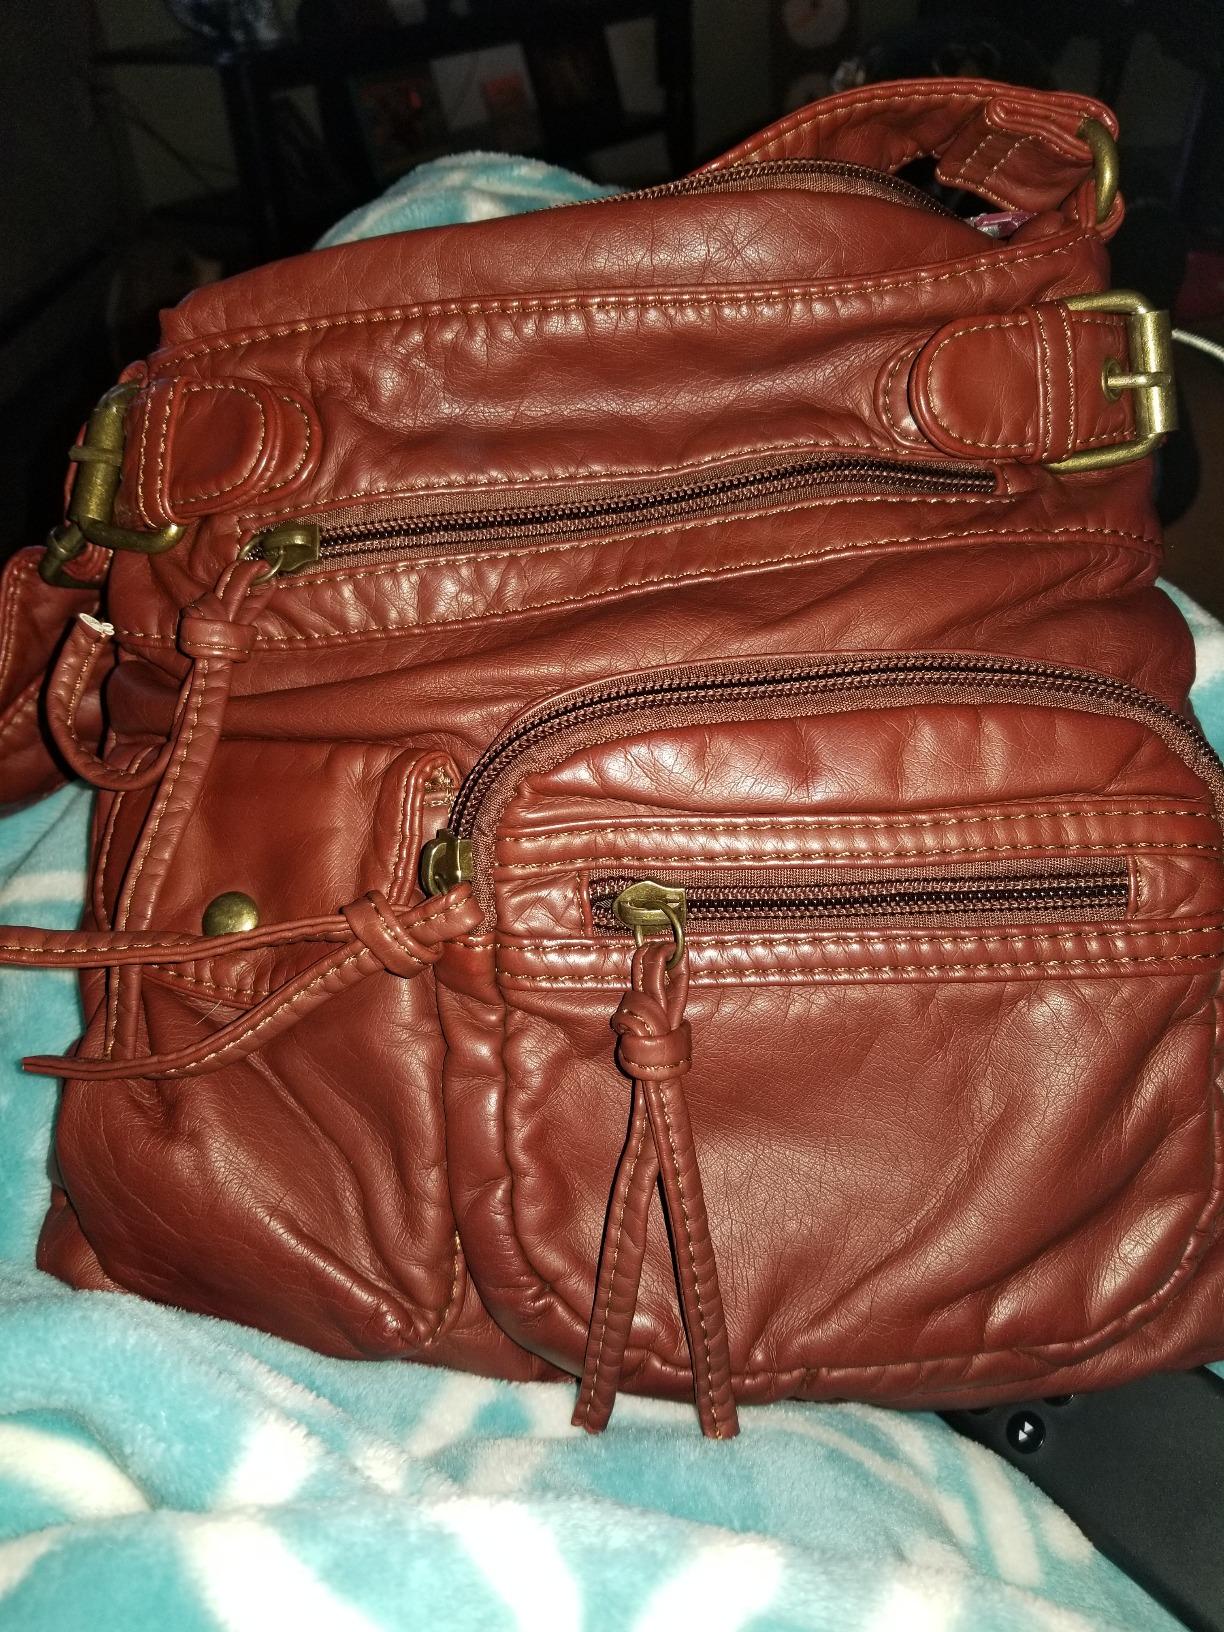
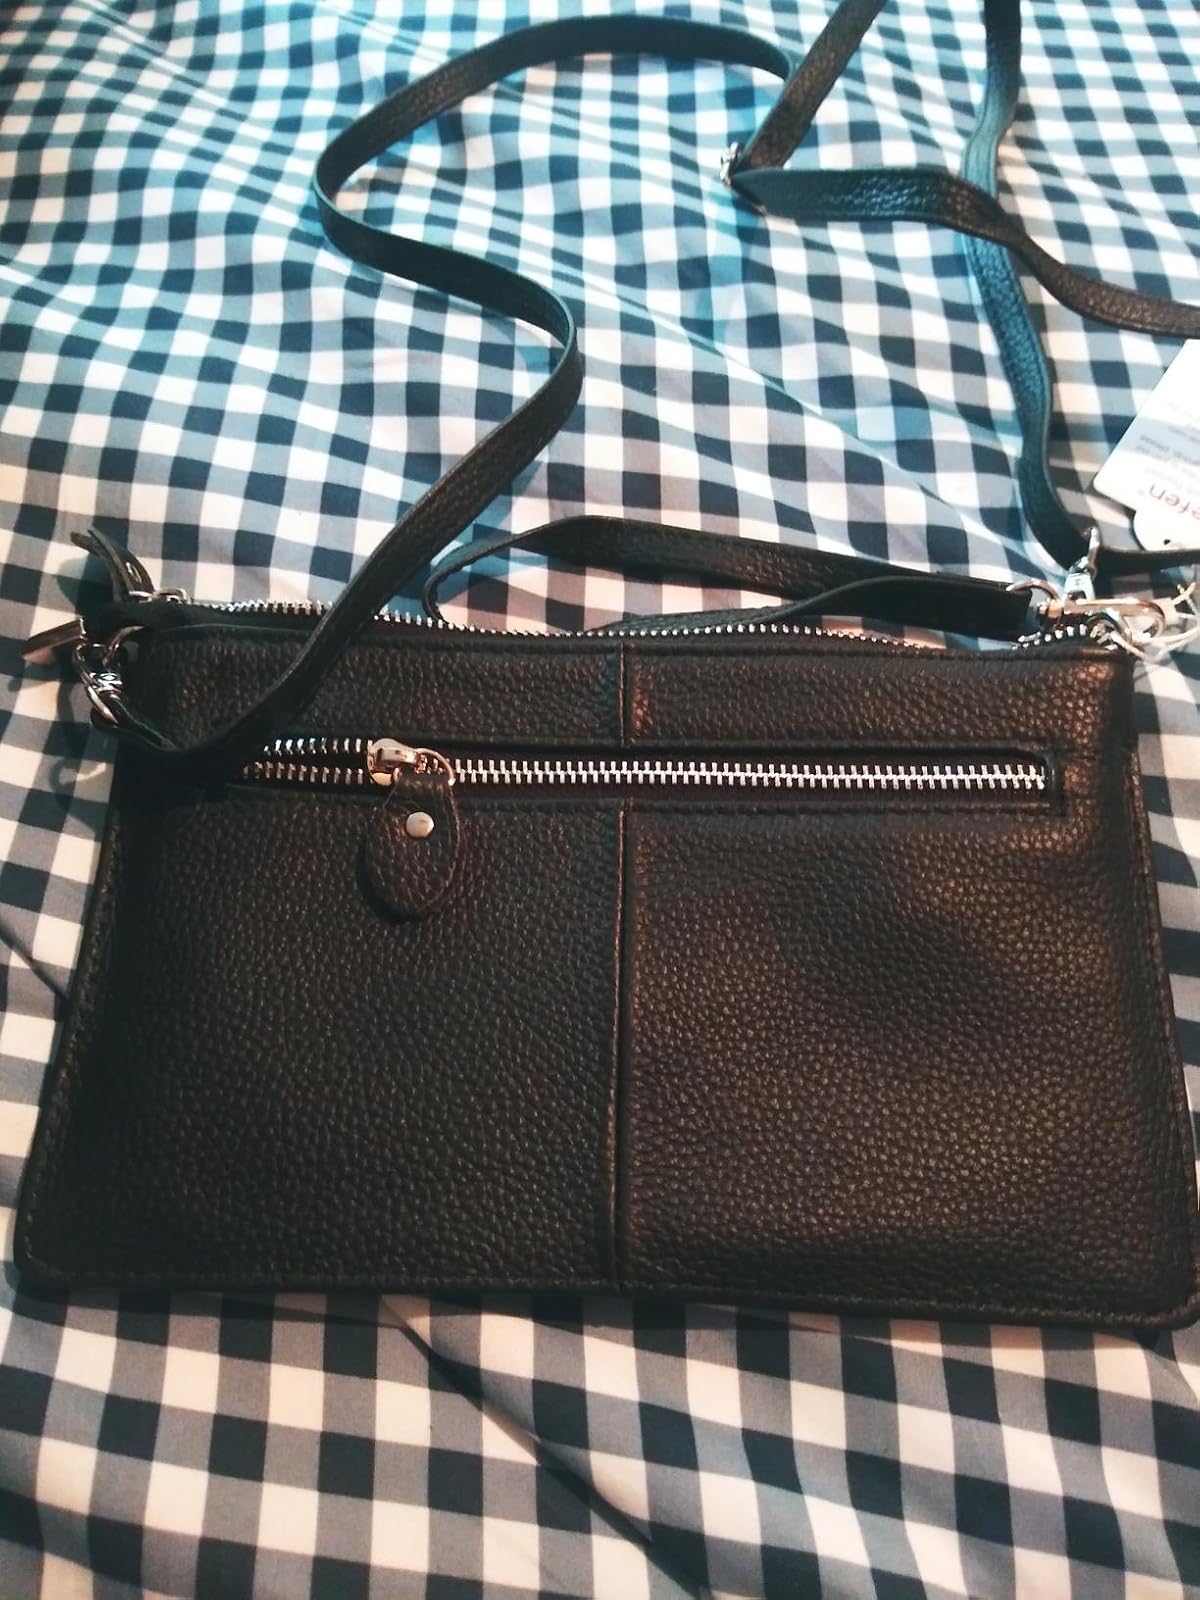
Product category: accessories_handbag
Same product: no